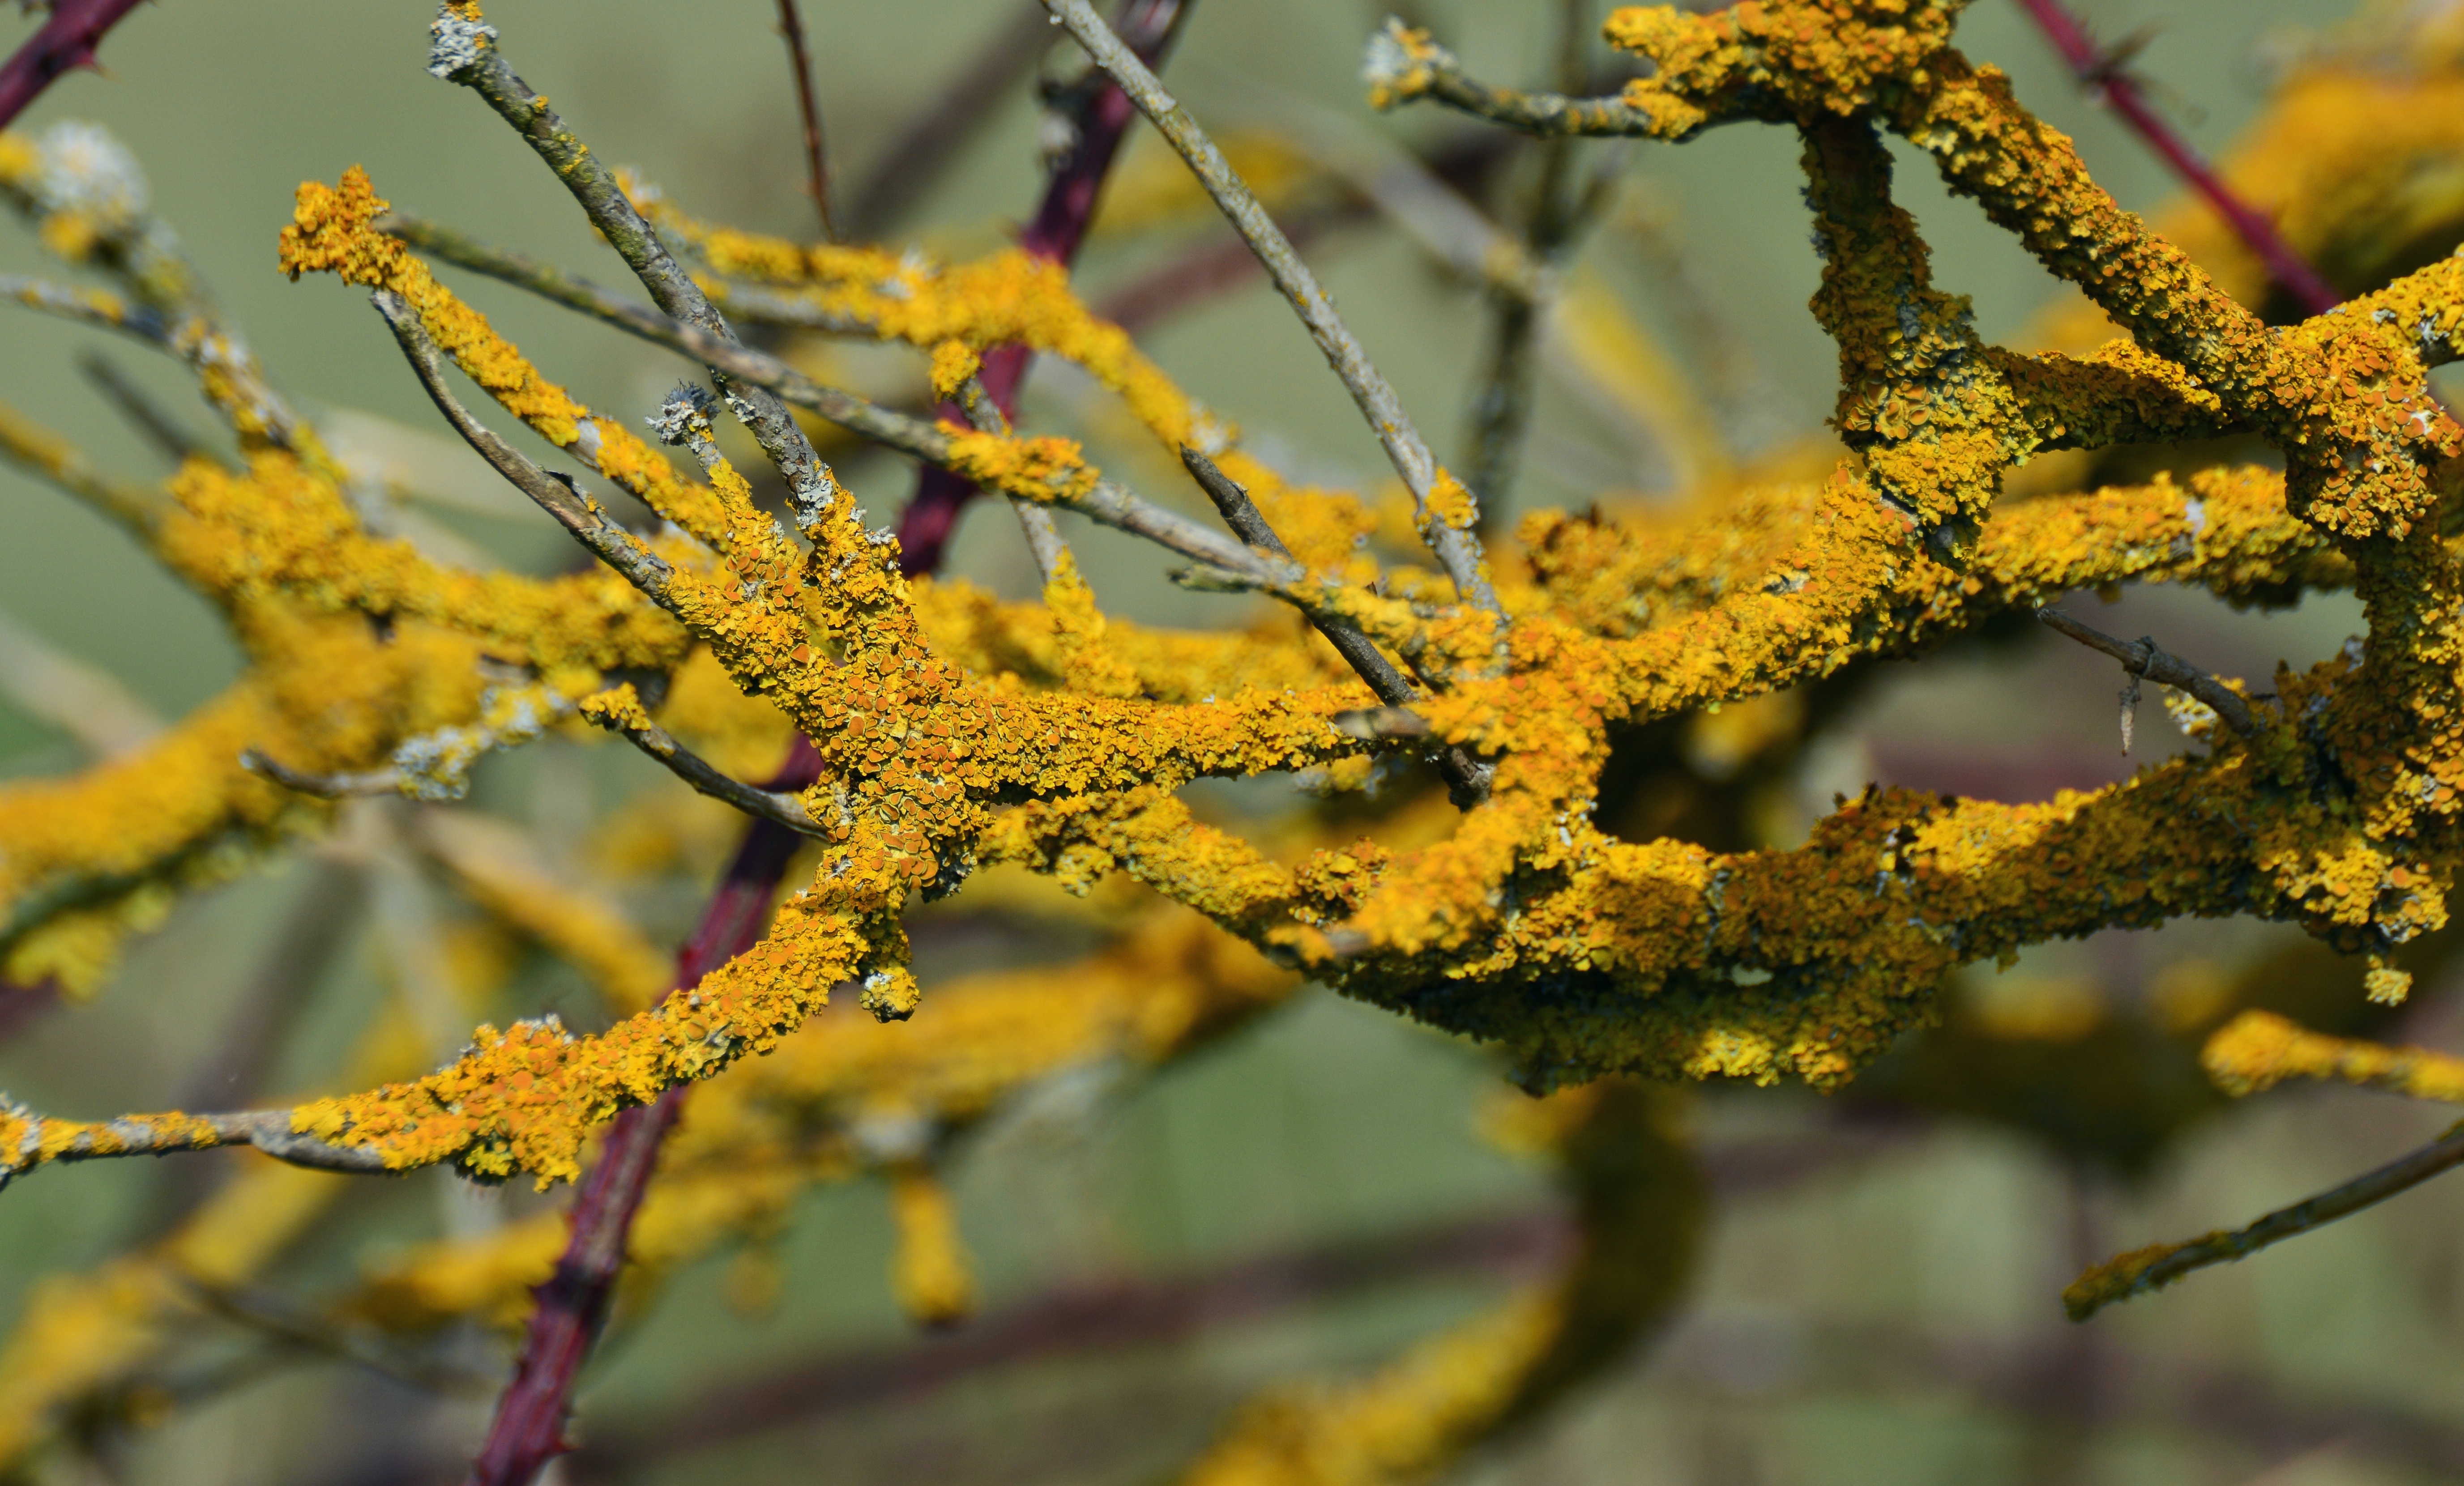
tree, nature, branch, blossom, plant, sunlight, leaf, flower, bush, food, produce, autumn, yellow, flora, season, twig, weave, close up, shrub, mimosa, macro photography, fouling, flowering plant, yellow lichen, ordinary gelbflechte, mykobionten, photobionten, woody plant, land plant, brush braid, laubflechte, xantoria paretina